Joe Gomez

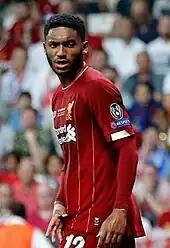
Gomez playing for Liverpool in the 2019 UEFA Super Cup

Gomez began the next season deputising for the in-form Joël Matip, who had become a mainstay alongside Virgil van Dijk during Gomez's injury layoff the previous season. Gomez found himself recalled to the starting line-up following injury problems for Matip, and earned praise after a slew of clean sheets in the winter months as Liverpool extended a significant lead at the top of the Premier League table. Gomez was singled out for praise for his leadership and composure during a 1–0 victory over rivals Everton in the FA Cup in January; a match in which Gomez was the only senior player in the back-line after James Milner's early departure.